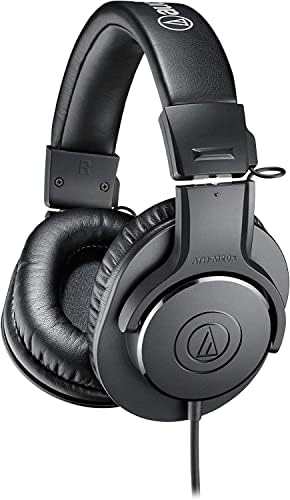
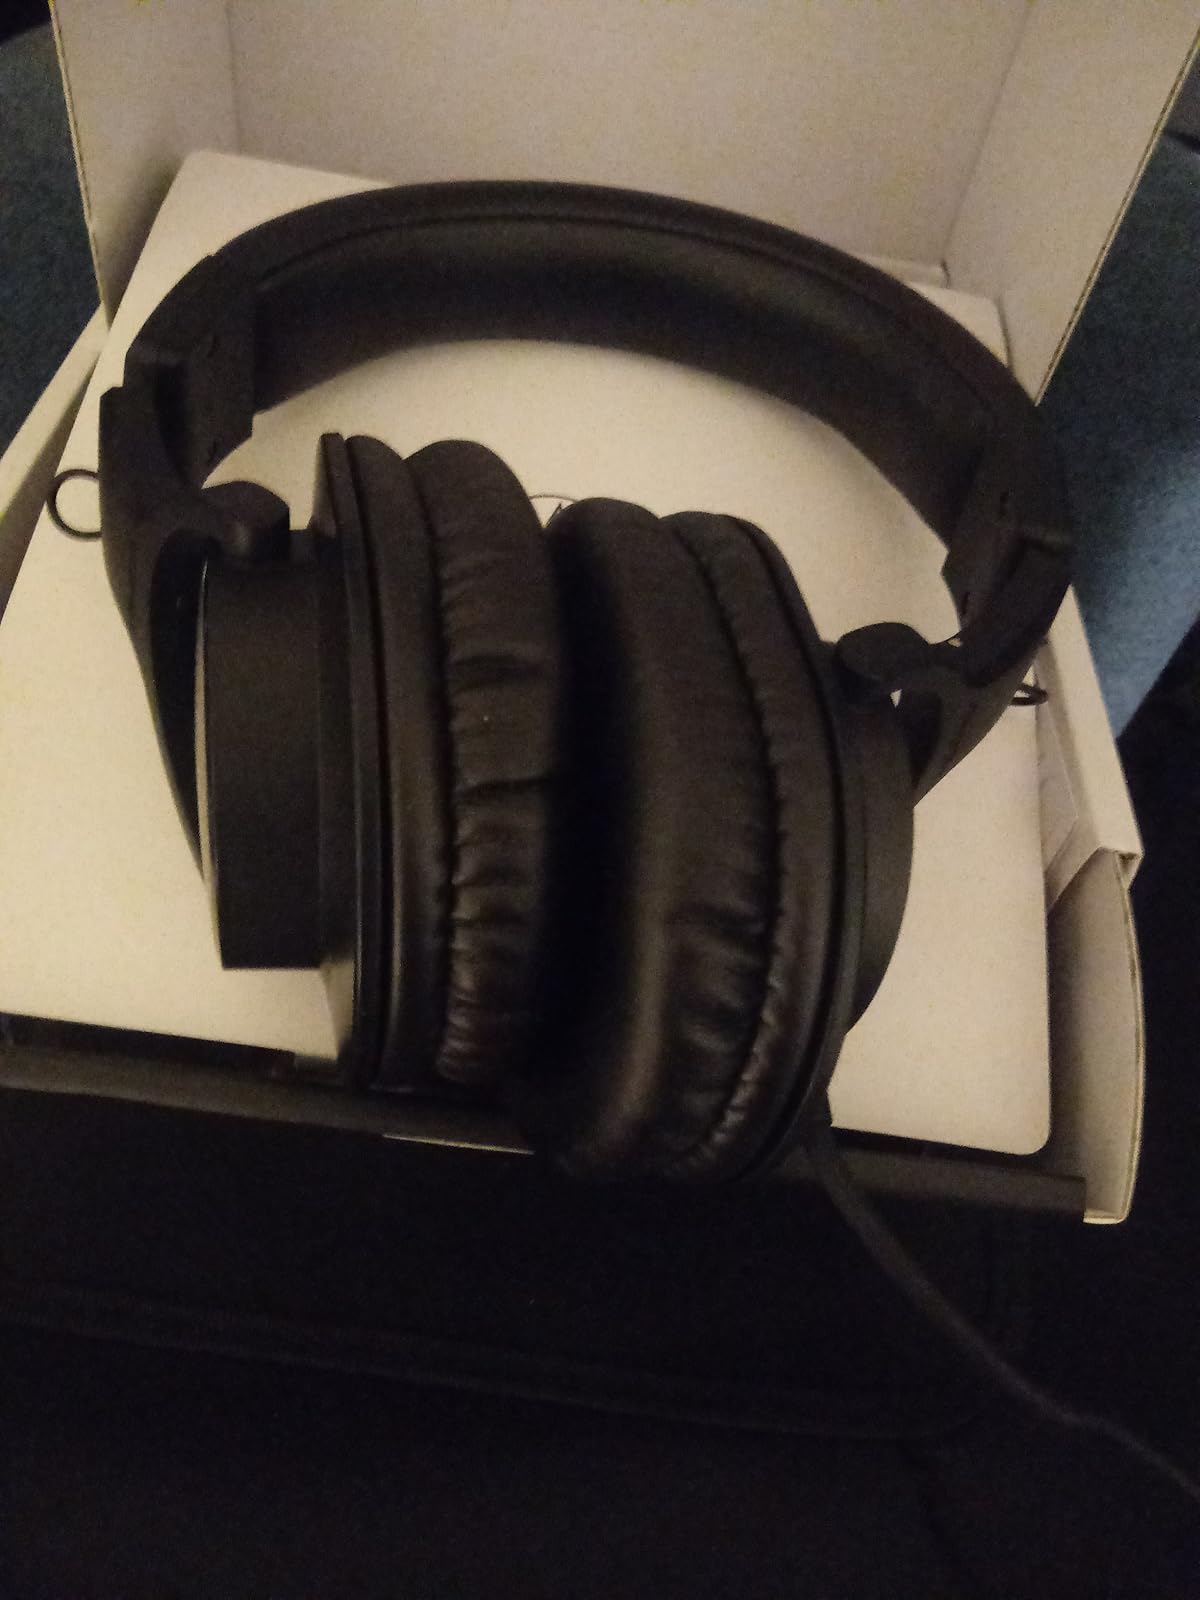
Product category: headphones
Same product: yes